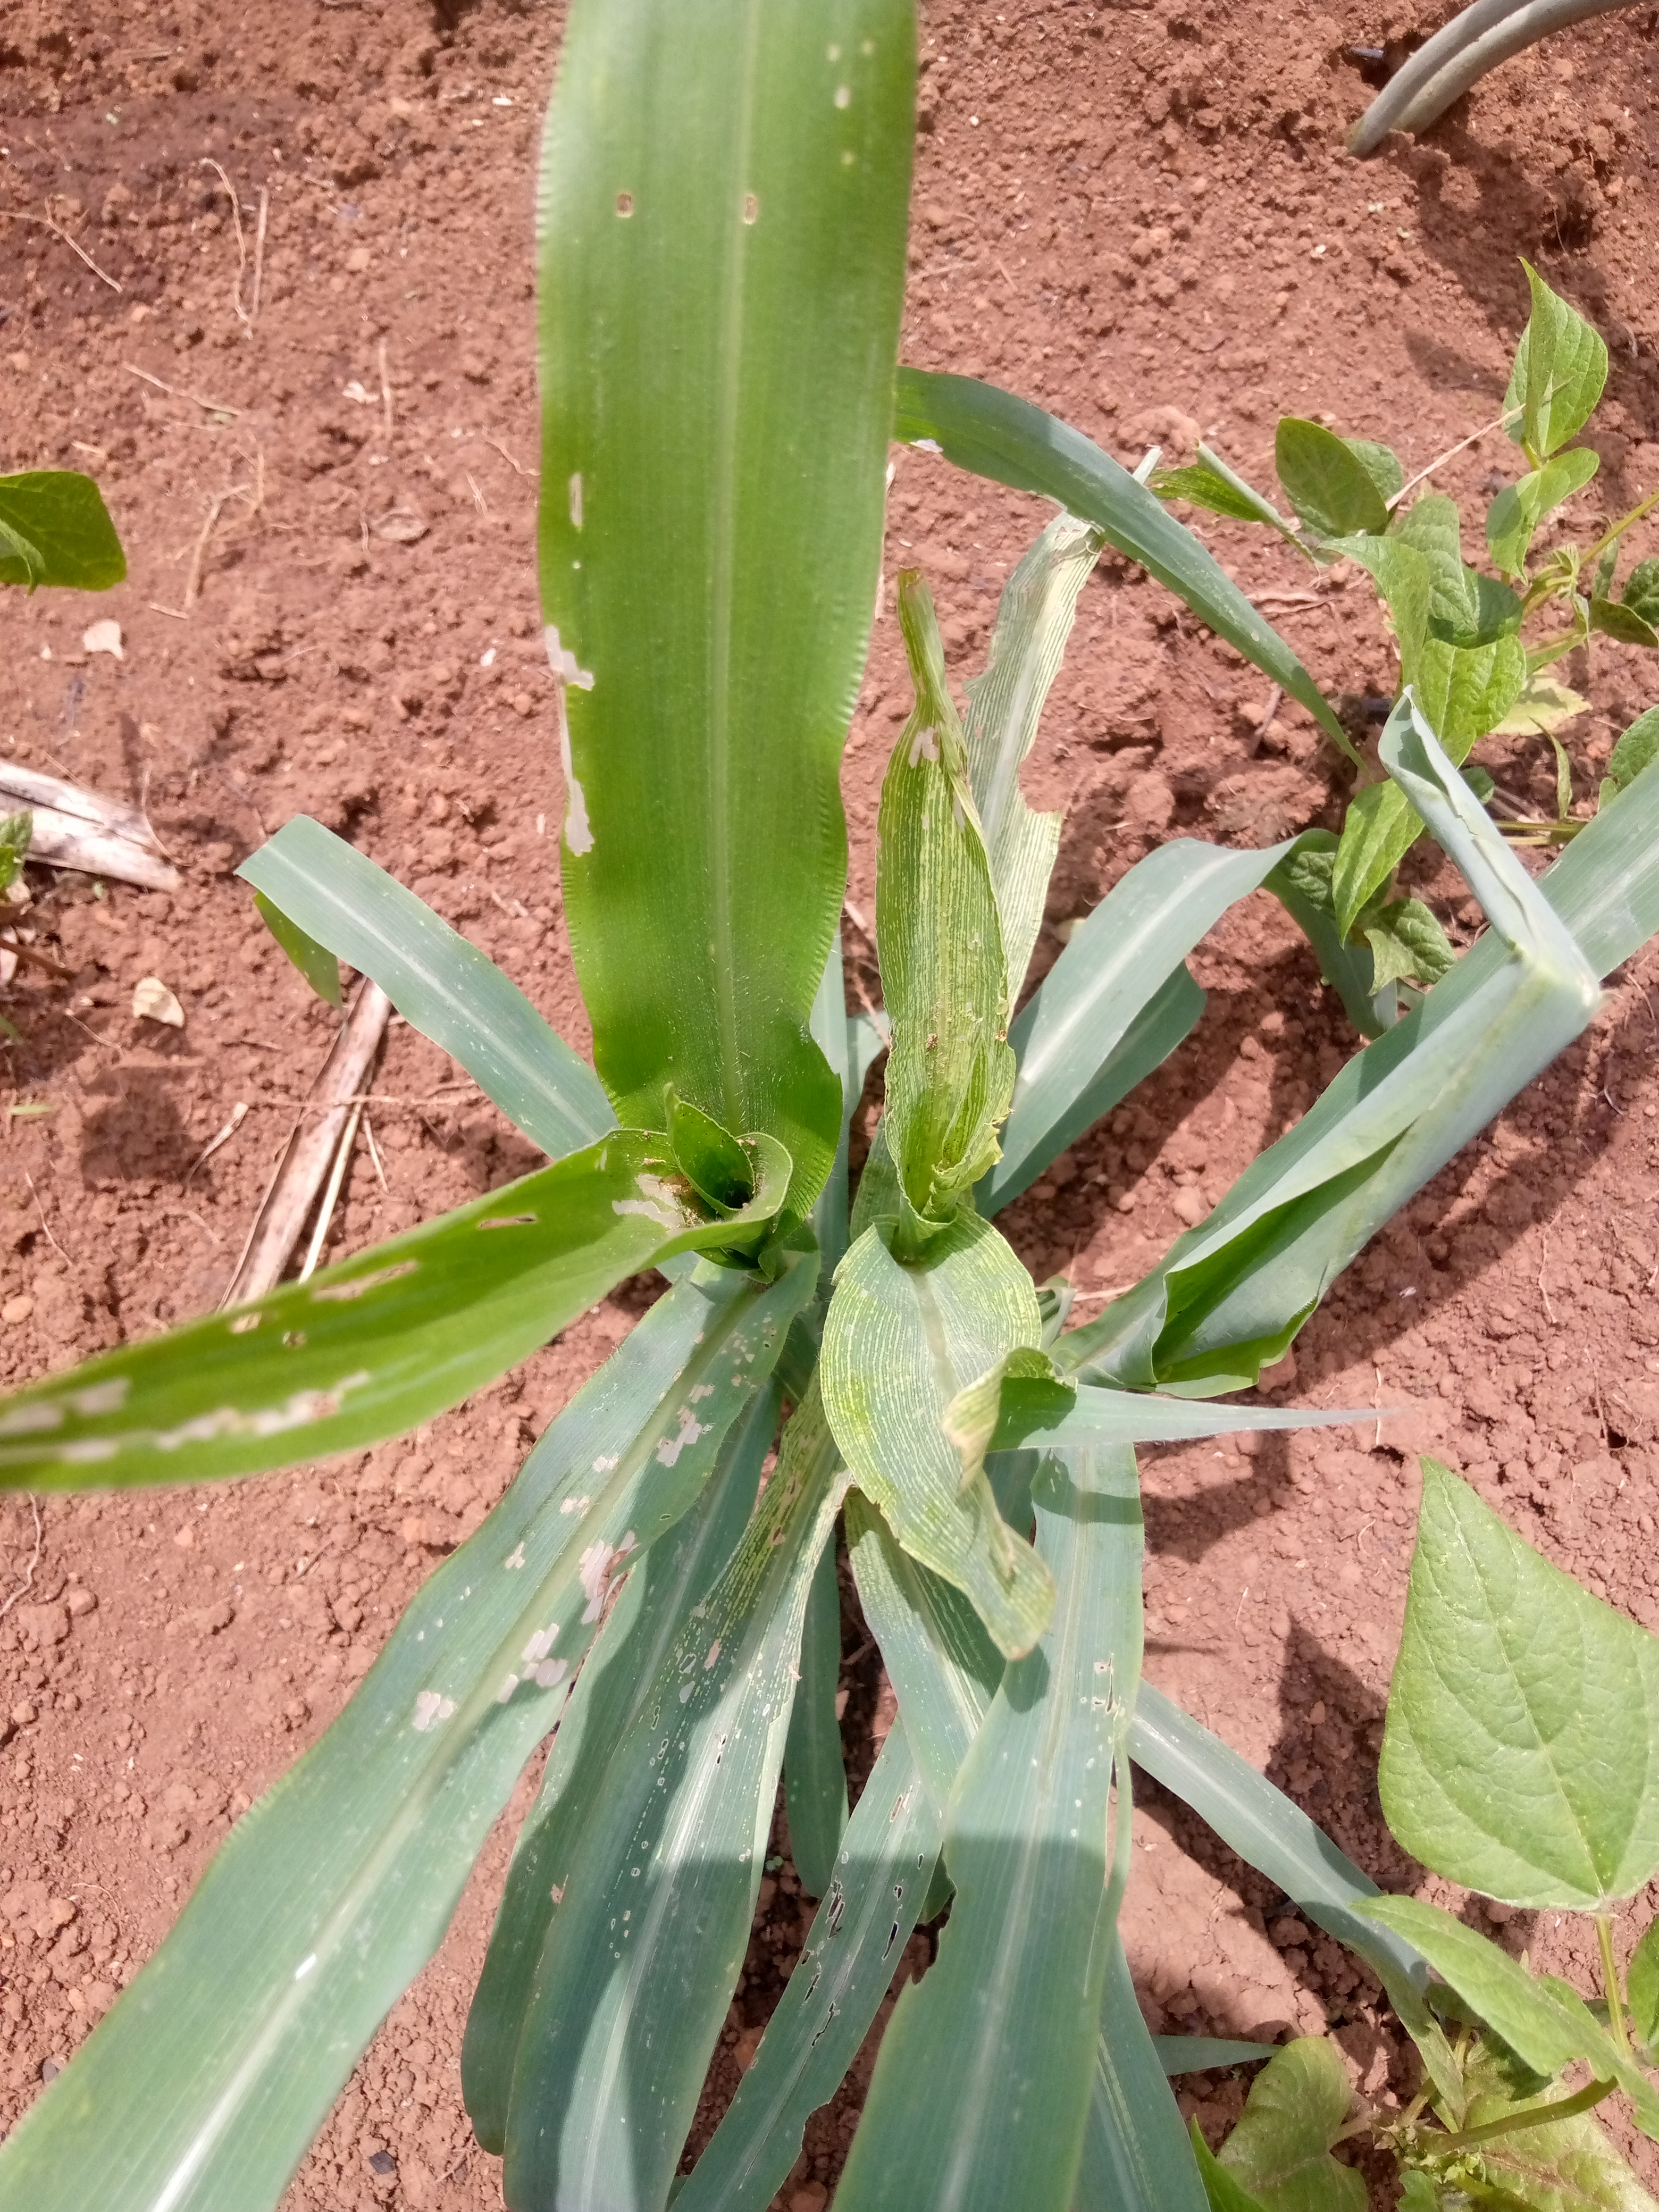
Label: spodoptera_frugiperda